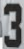
Number: 3